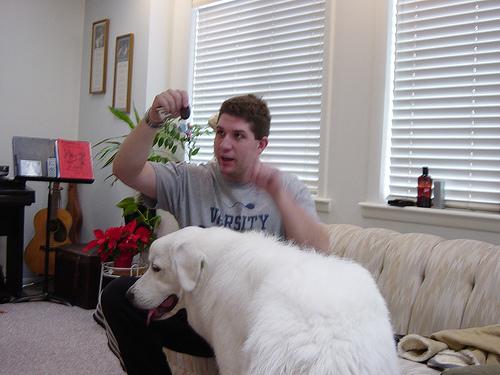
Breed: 225-n000073-Great_Pyrenees